Health in China

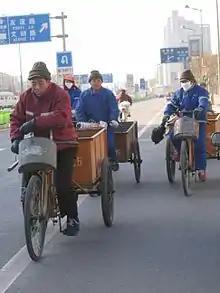
Workers in Tianjin biking on sanitation tricycles

Since the 1950s, Chinese health authorities have worked to detect and prevent the spread of malaria by providing prophylactic anti-malarial drugs to people at risk of malaria and treating patients, and in 1967 the Chinese government launched the research "Project 523". This work resulted in the antimalarial artemisinin-based combination therapies. One of the team members, Tu Youyou, was awarded the 2015 Nobel Prize in Physiology or Medicine for her work.